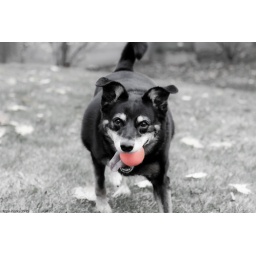
Lacey my foster dog retrieving ball in my 'backyard'.